Answer in natural language. How many Sofas are visible in the scene? Choose between the following options: 2, 3, 0, 1 or 4
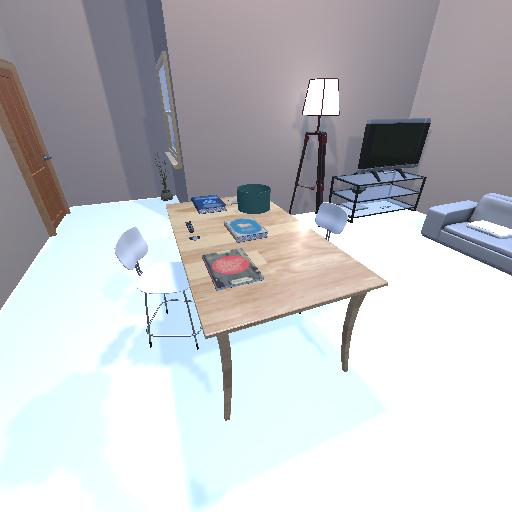
<answer>1</answer>